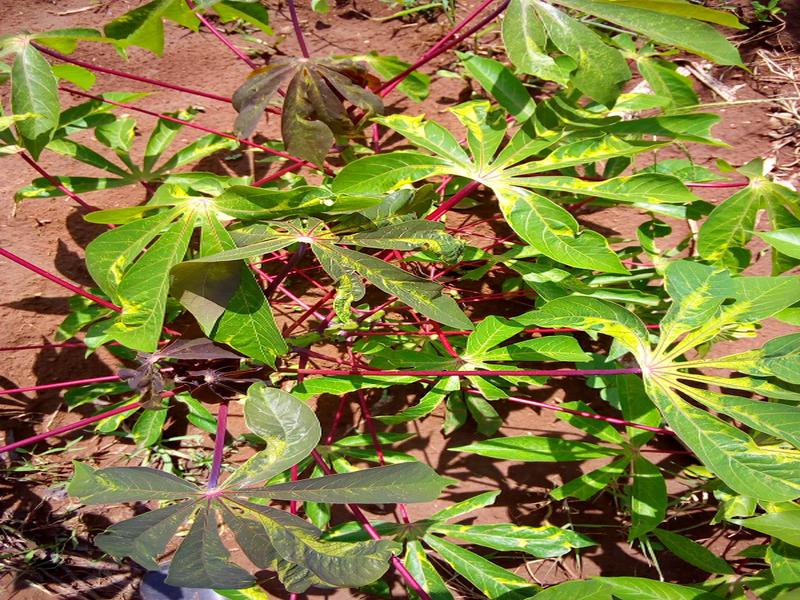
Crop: cassava
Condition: mosaic_disease